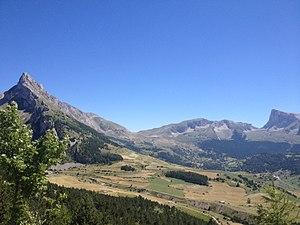
Vue panoramique de la partie Est du Dévoluy, à droite les arrêtes de Truziaud, au centre le col de Rabou et à droite le Pic de Bure.
Le col de Rabou, culminant à 1 888 mètres d'altitude, est un col de montagne situé dans le massif du Dévoluy, dans les Hautes-Alpes. Il doit son nom au village du même nom, situé à une dizaine de kilomètres au sud du col. Il est situé au point de rencontre des communes de Rabou, de Dévoluy, et de Gap.